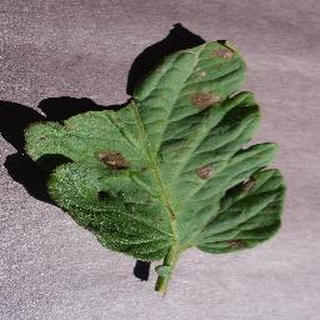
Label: tomato_early_blight